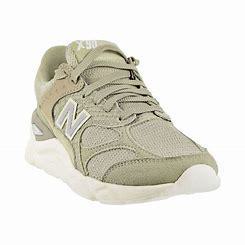
Brand: New
Model: Balance New Balance X 90